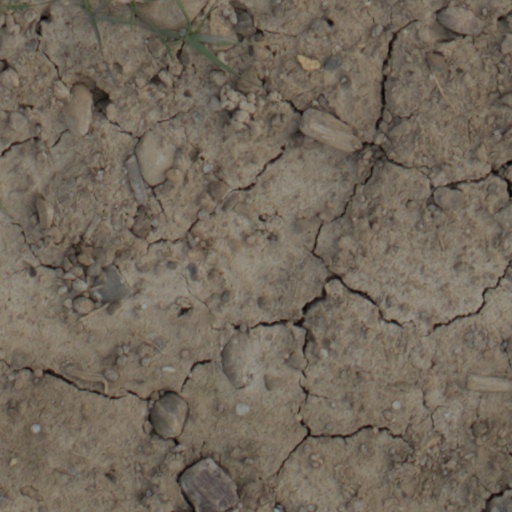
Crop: wheat